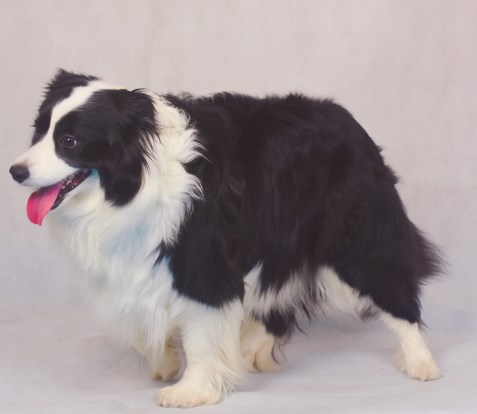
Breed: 2594-n000109-Border_collie